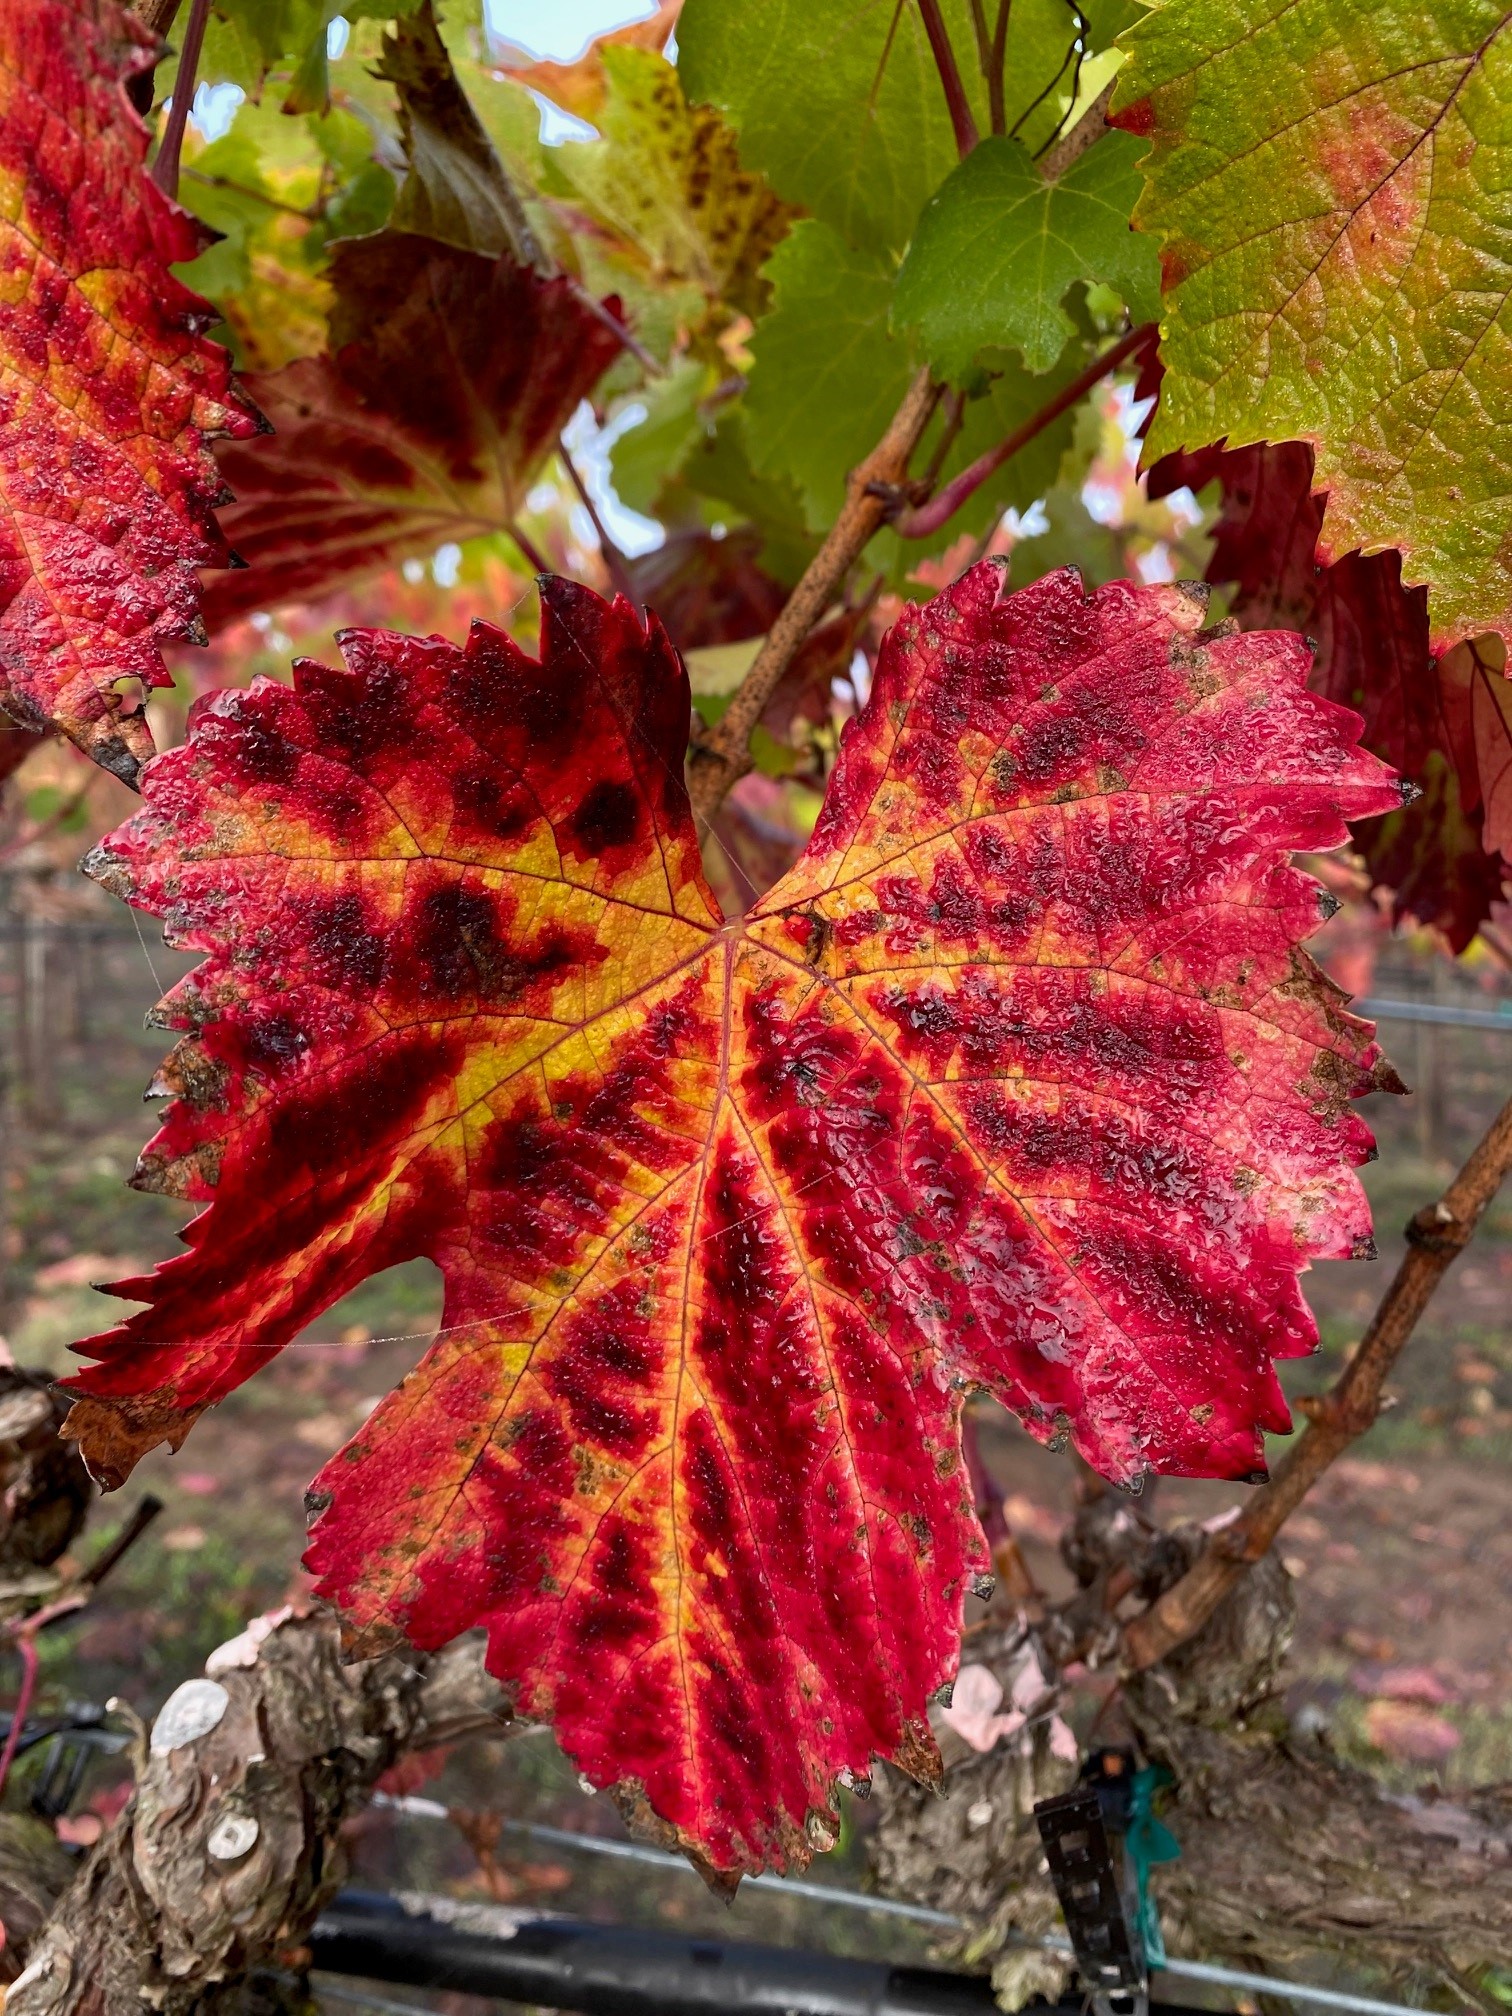
Label: Red Blotch